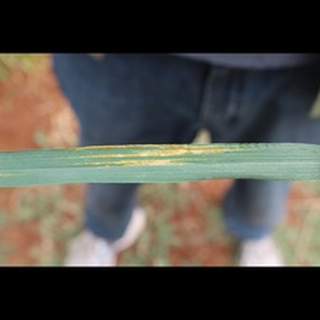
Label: wheat_black_rust